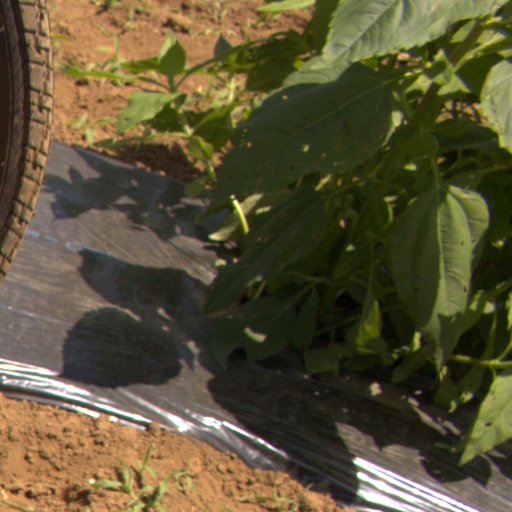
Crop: Jerusalem artichoke